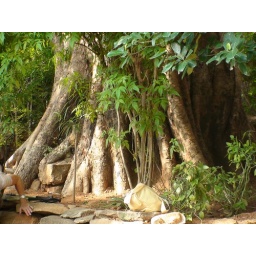
Maharashi's house in Arunachala mountain in India who stayed there for years. 2009-2010